Lucian Newhall House (Lynn, Massachusetts)

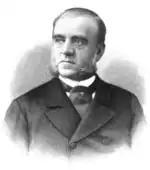
Lucian Newhall

The house was built in 1866 for Lucian Newhall (October 14, 1824 – May 17, 1898), a descendant of early Lynn settlers. Newhall was one of the first local businessmen to establish a shoe factory in the city's Central Business District (in 1847), and remained in the shoe business until 1875. Newhall's house is one of the most visually prominent in the Diamond District.